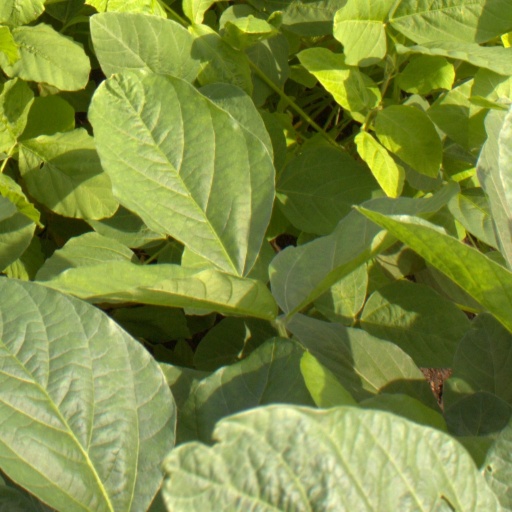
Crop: soybean